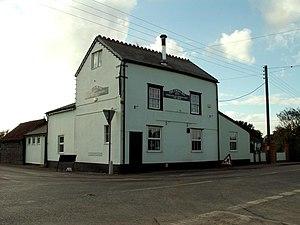
Bromley Cross est une ville britannique situé au sud de Turton dans la région métropolitaine de Bolton et Manchester. Historiquement une partie du Lancashire se trouve à côté de Bromley Cross.